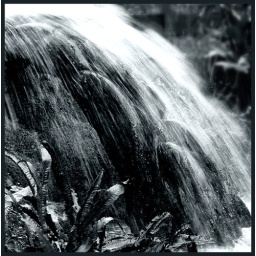
This is a wondrous carved, wooden sculpture seen in a water garden in Dorset.